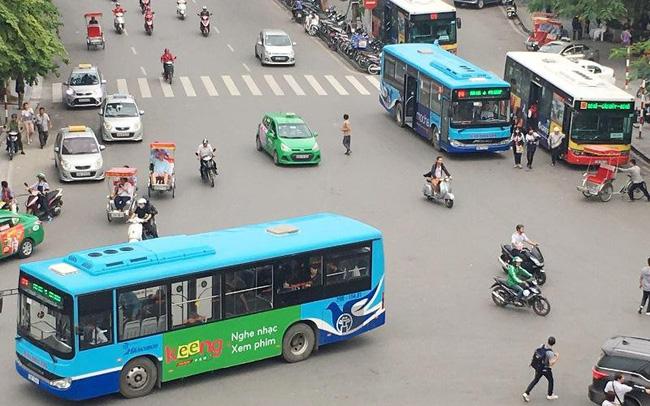
có bốn chiếc xích lô đang chạy ở trên đường